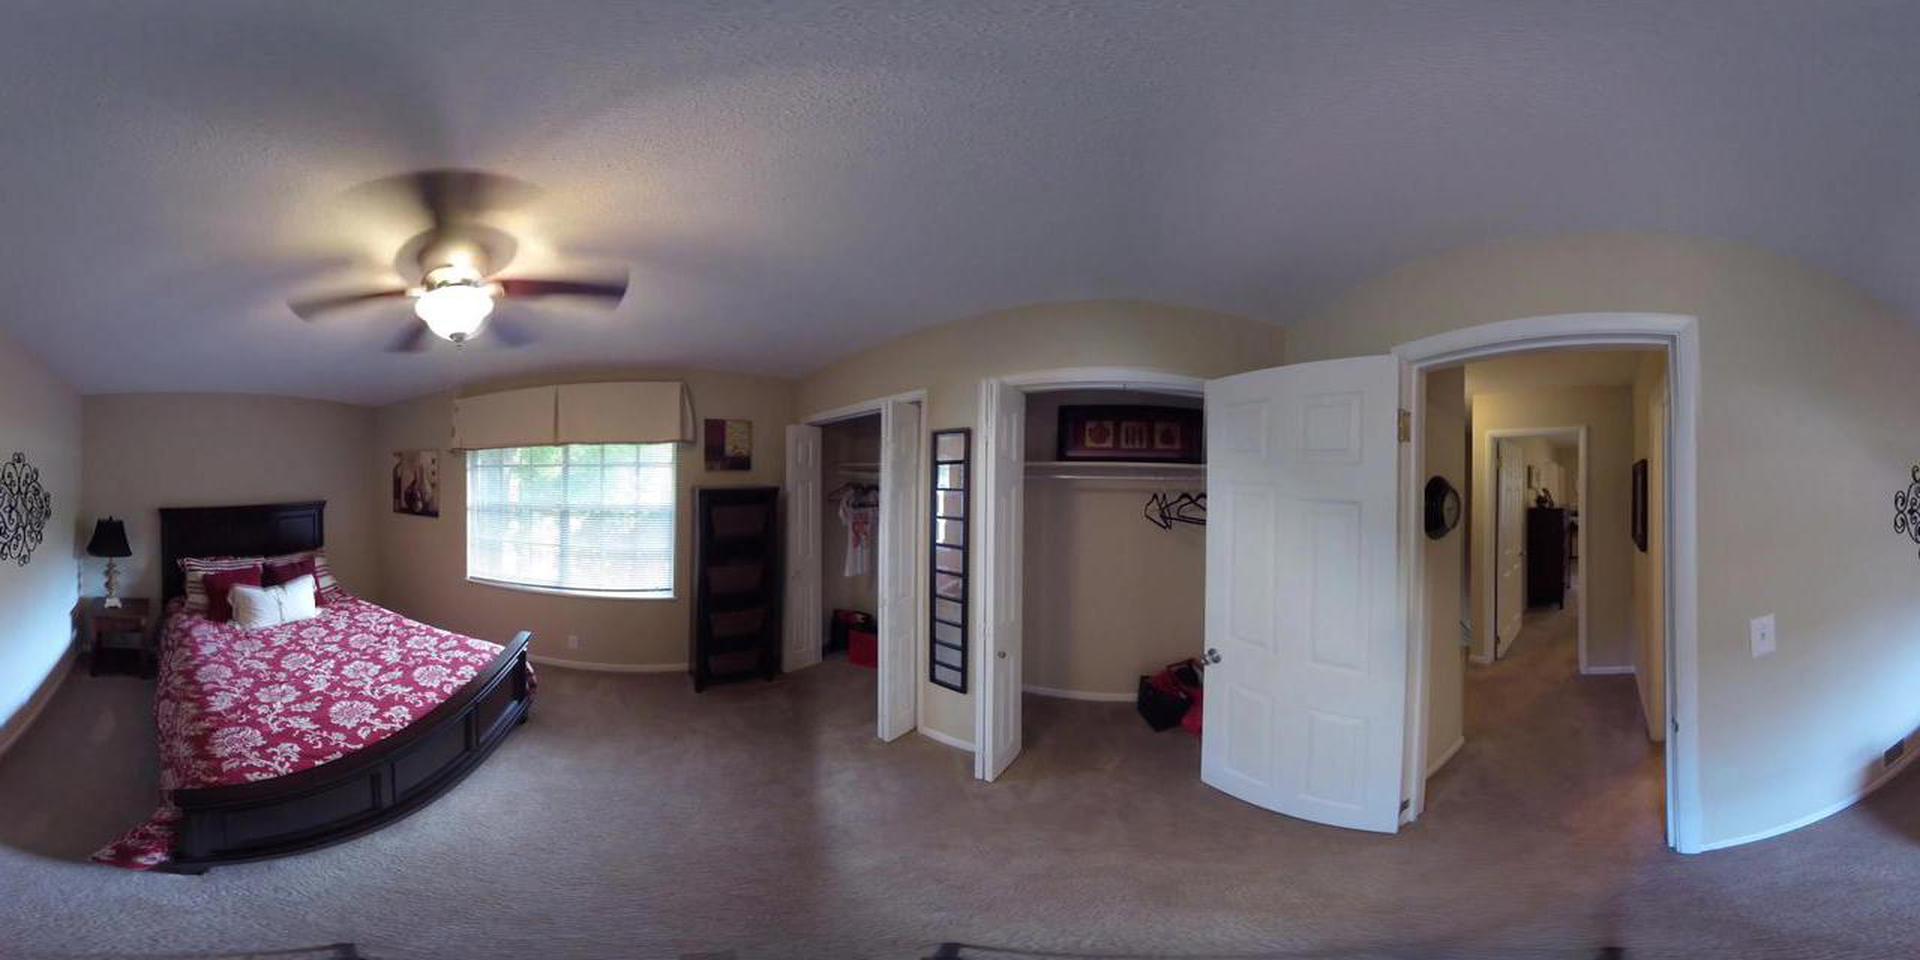
Referred object: the black lamp on the nightstand

Referred object: turn left to find the bed

Referred object: the tall bookshelf opposite the bed